Plymouth Township, Luzerne County, Pennsylvania

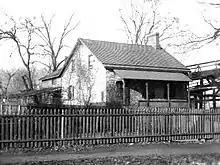
Built circa 1780

Plymouth Township was formed in December 1768 by the Susquehanna Company of Connecticut; it was one of the five original townships in the Wyoming Valley. Each township was five square miles. It was enlarged in 1790 to include what is now Jackson Township, but reduced in 1844 by the formation of Jackson as a separate township, and in 1877 by the formation of Hunlock Township. Further reductions occurred when Plymouth Borough was incorporated in 1866, and Larksville Borough was incorporated in 1909. The western half of Edwardsville Borough was annexed from Plymouth Township in 1884.